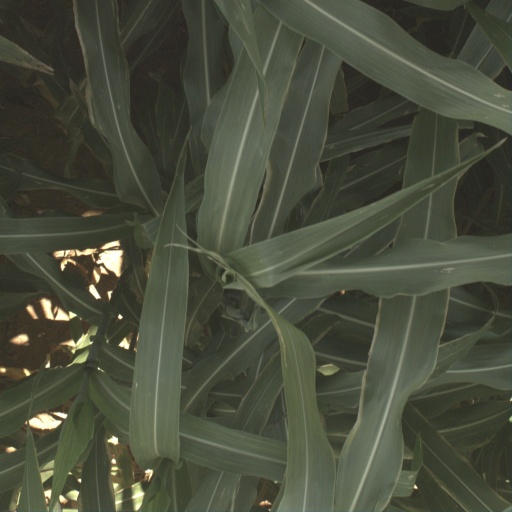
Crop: sorghum